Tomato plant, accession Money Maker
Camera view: horizontal (90 deg, fisheye); turntable rotation: 30 degrees
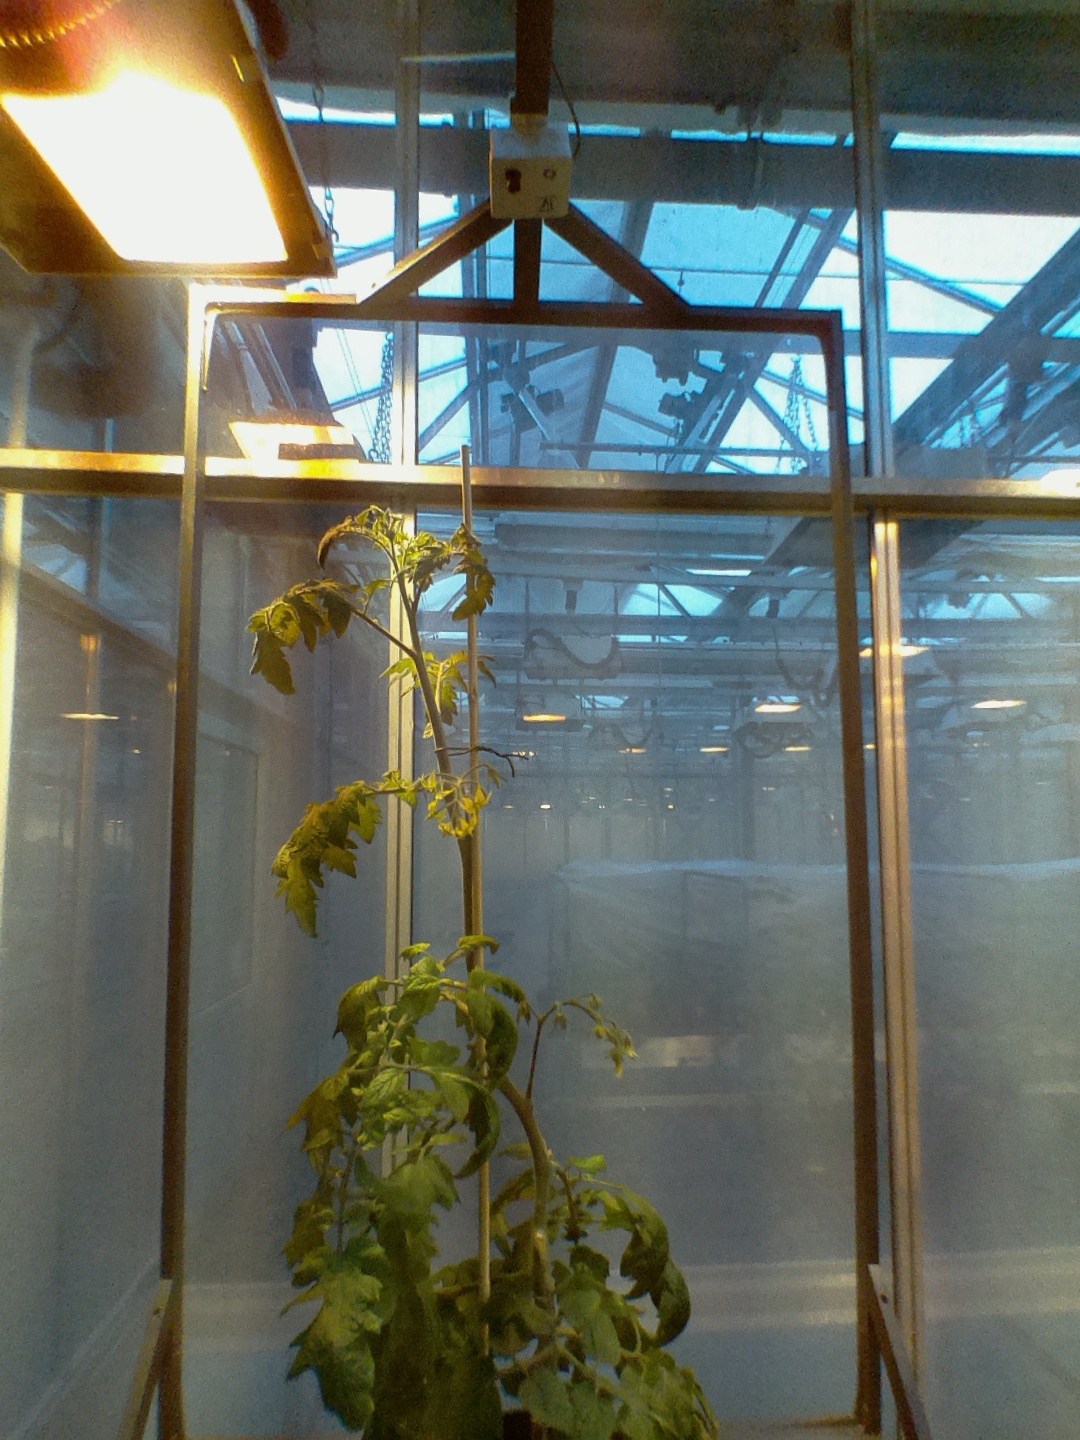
BBCH growth stage 70: Fruits at the main stem or branches visibles